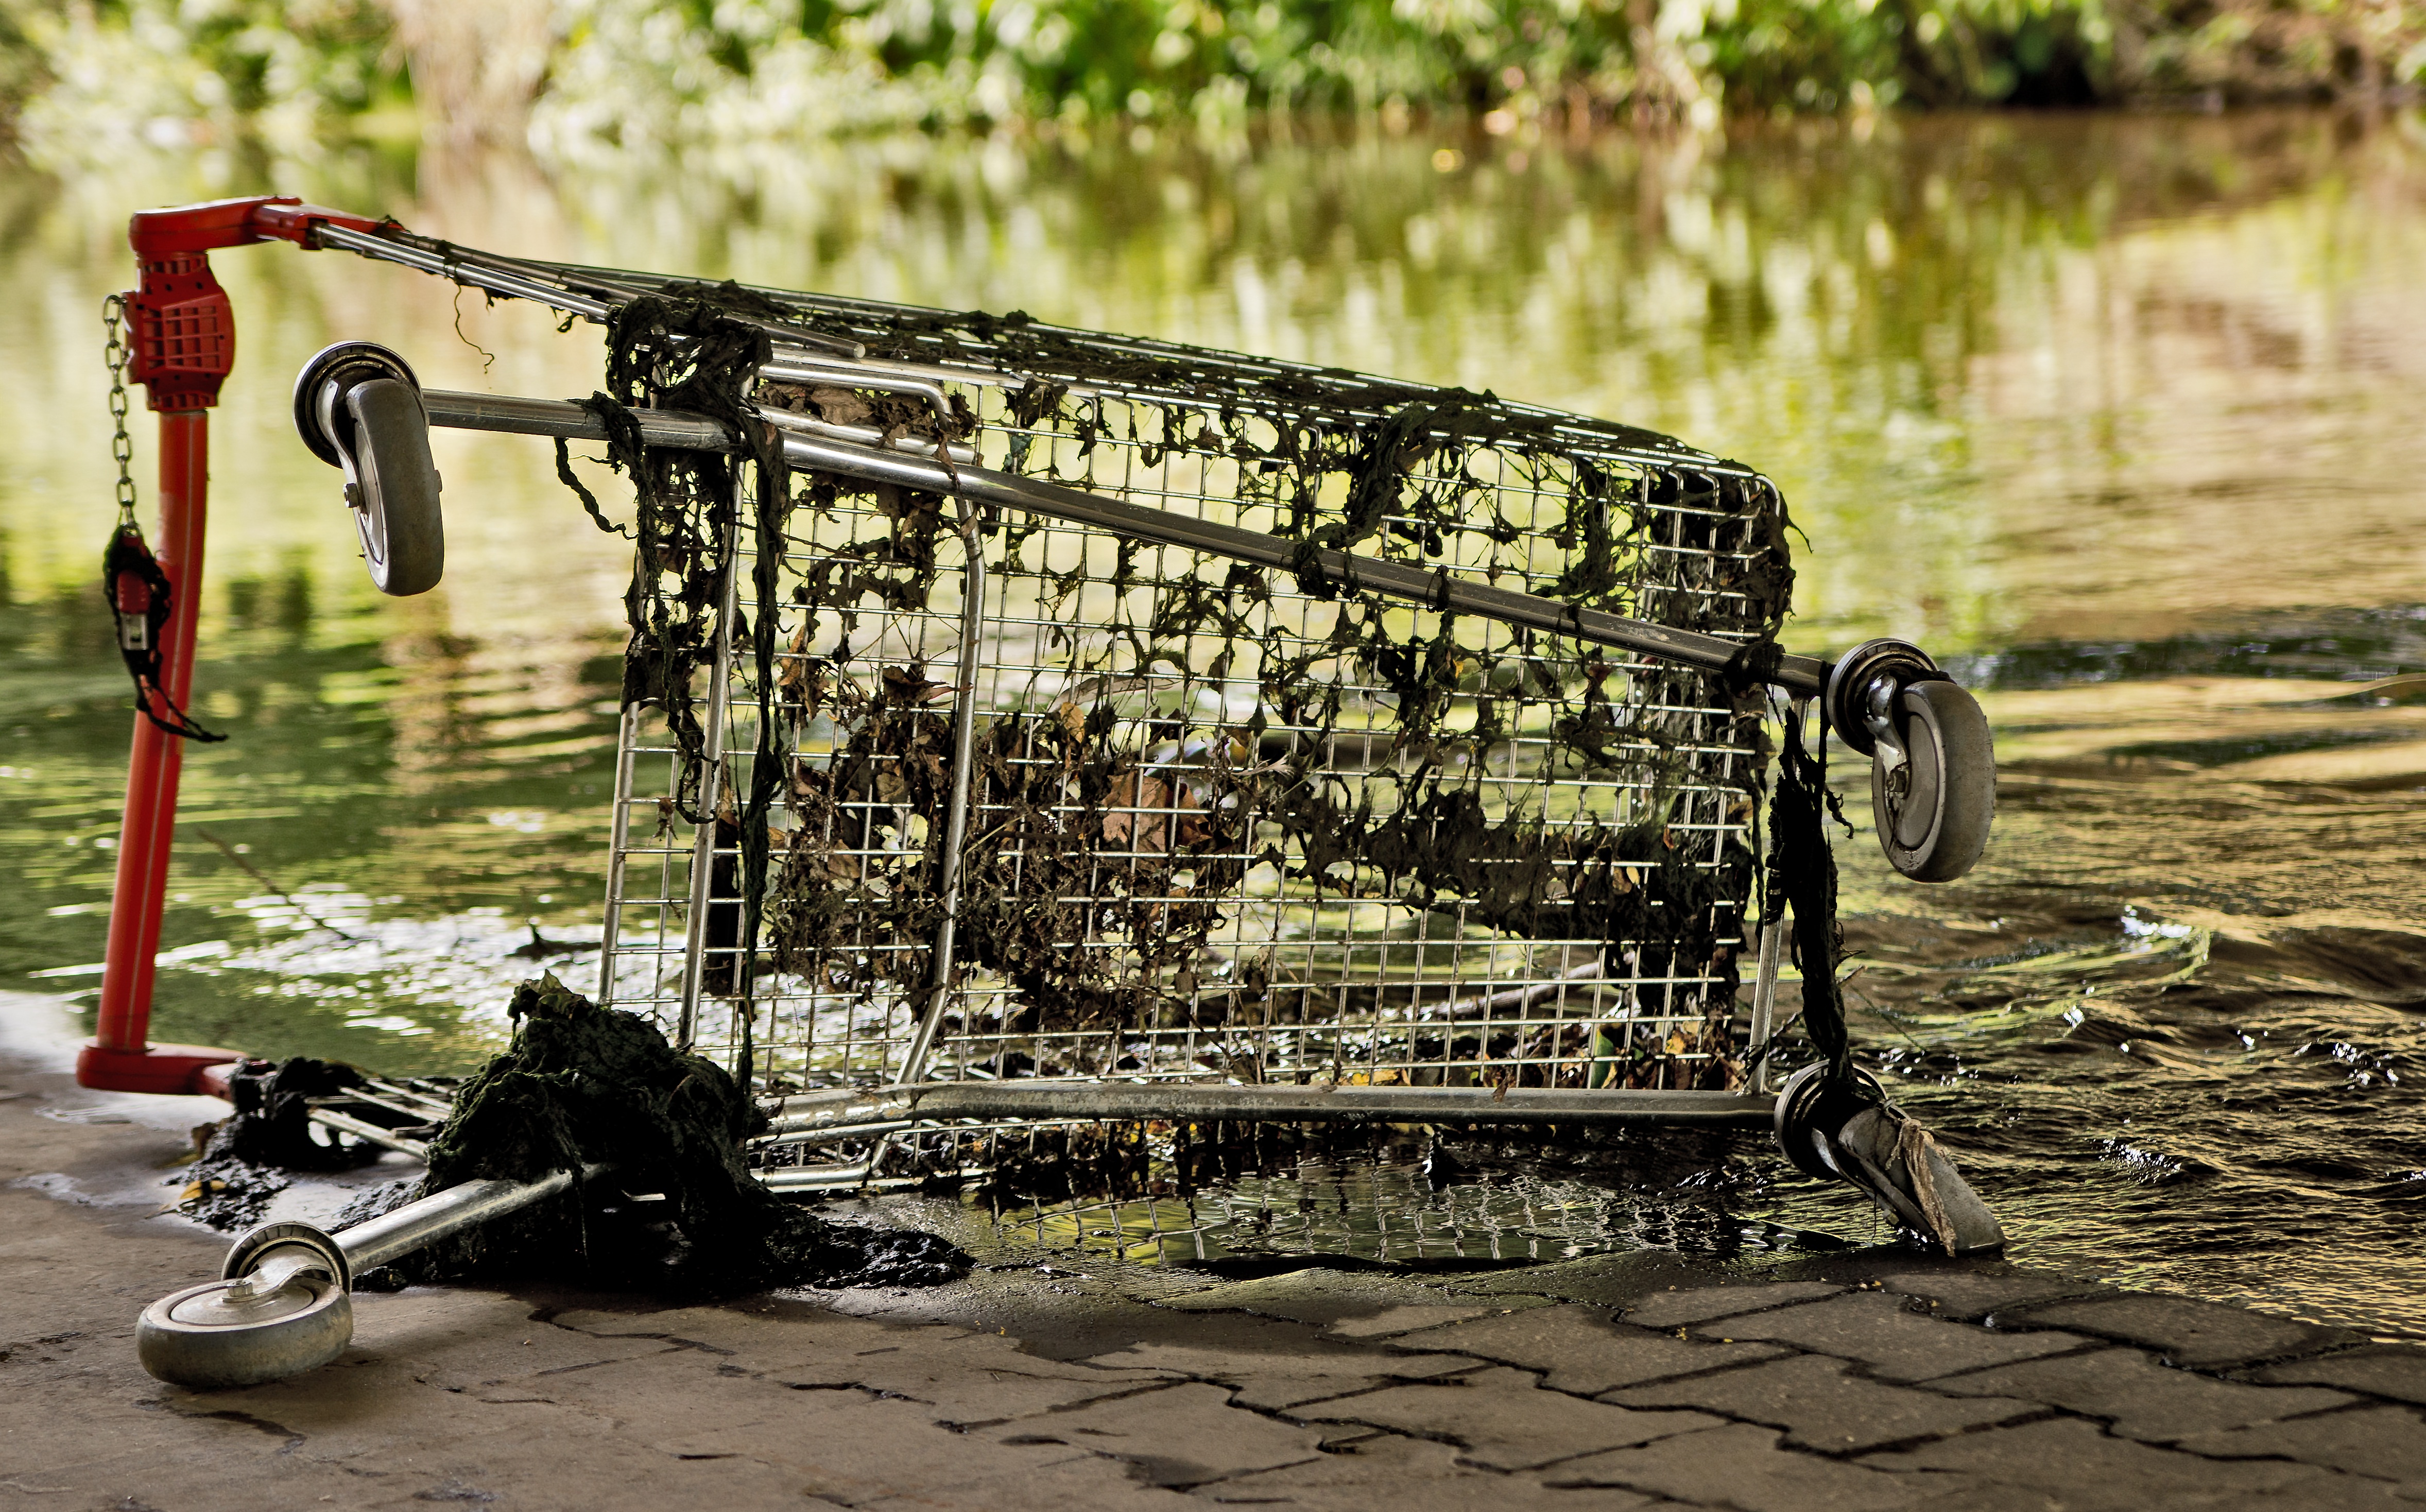
water, nature, wood, river, military, green, red, vehicle, seaweed, metal, dirty, basket, art, vandalism, garbage, destruction, upset, shopping cart